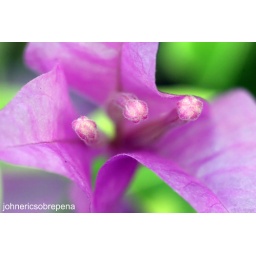
&amp;quot;People are like grass; their beauty is like a flower in the field. The grass withers and the flower fades&amp;quot; (1Pet1:24)